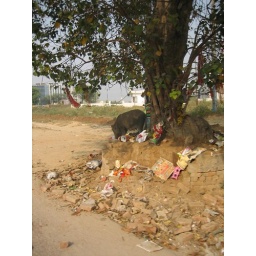
pig under holy tree